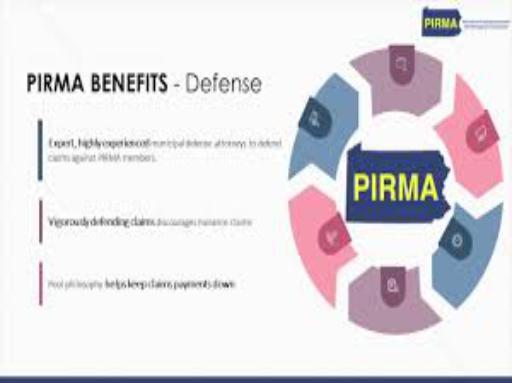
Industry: Clothes